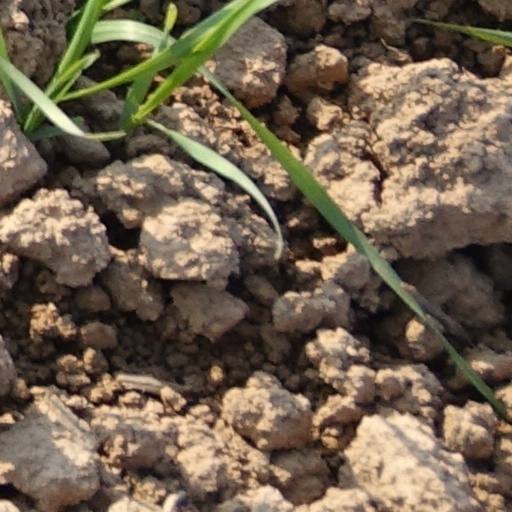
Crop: wheat